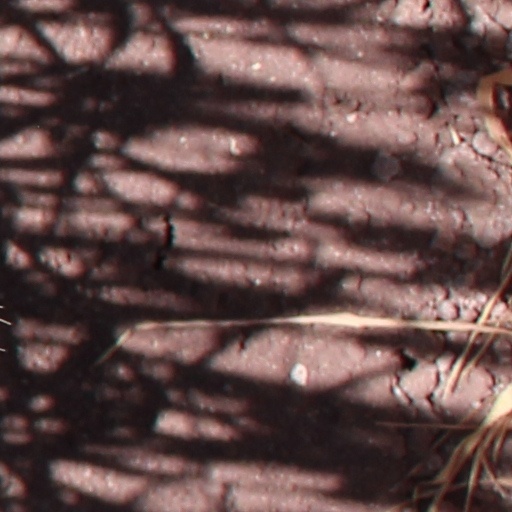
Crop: wheat